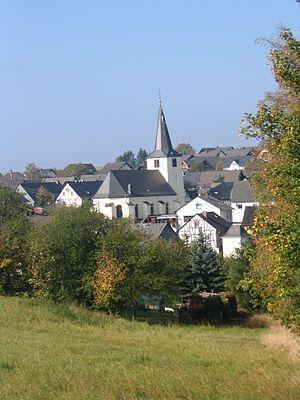
Lieg est une municipalité allemande située dans le land de Rhénanie-Palatinat et l'arrondissement de Cochem-Zell.